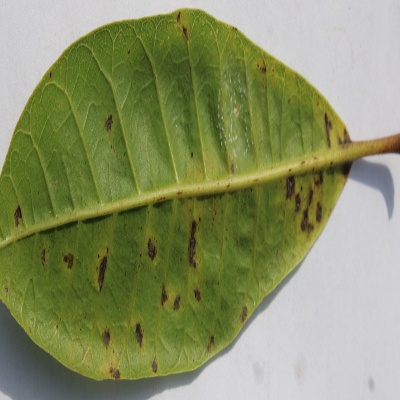
Crop: Cashew
Condition: anthracnose